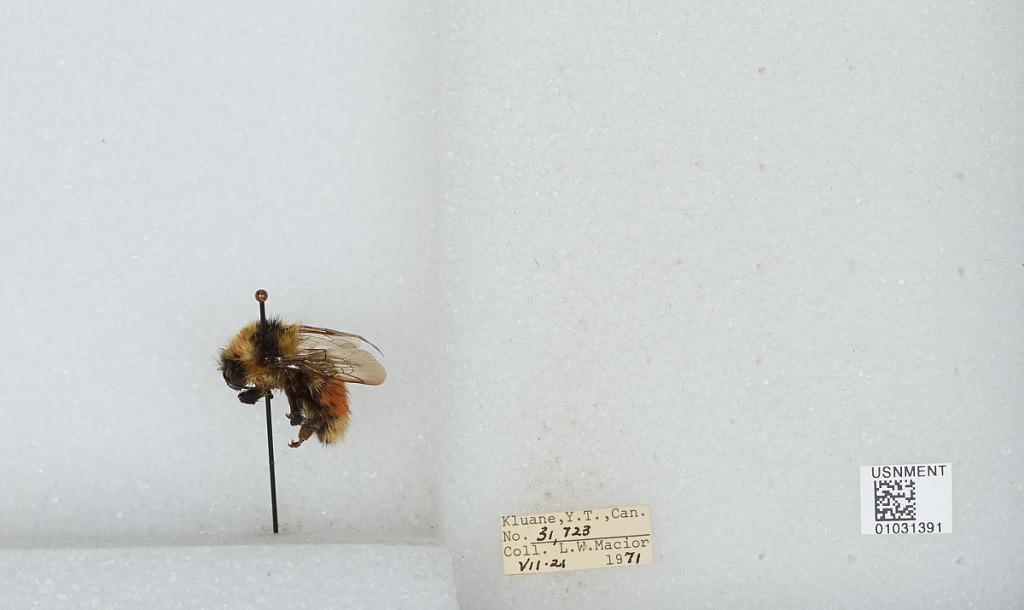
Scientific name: Bombus (Pyrobombus) sylvicola Kirby
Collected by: L. Macior
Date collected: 1971-7-21
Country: Canada
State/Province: Yukon Territory
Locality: Kluane
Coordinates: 60.75, -139.5